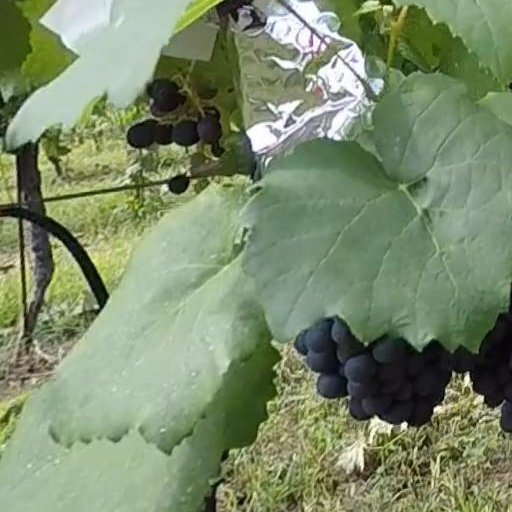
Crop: grape